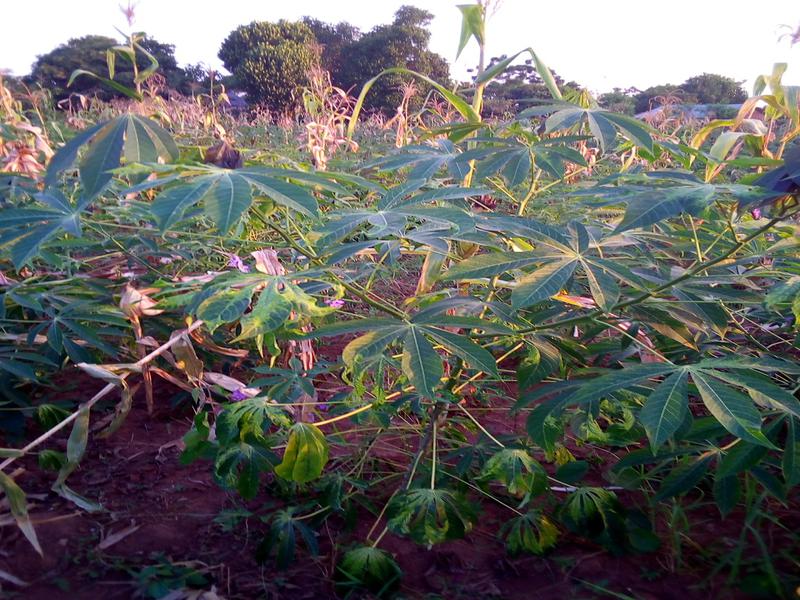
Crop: cassava
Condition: mosaic_disease